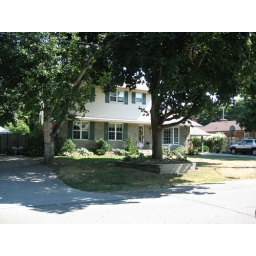
This is the house where Grandma and Pa lived. Once upon a time it was a red brick bungalow.